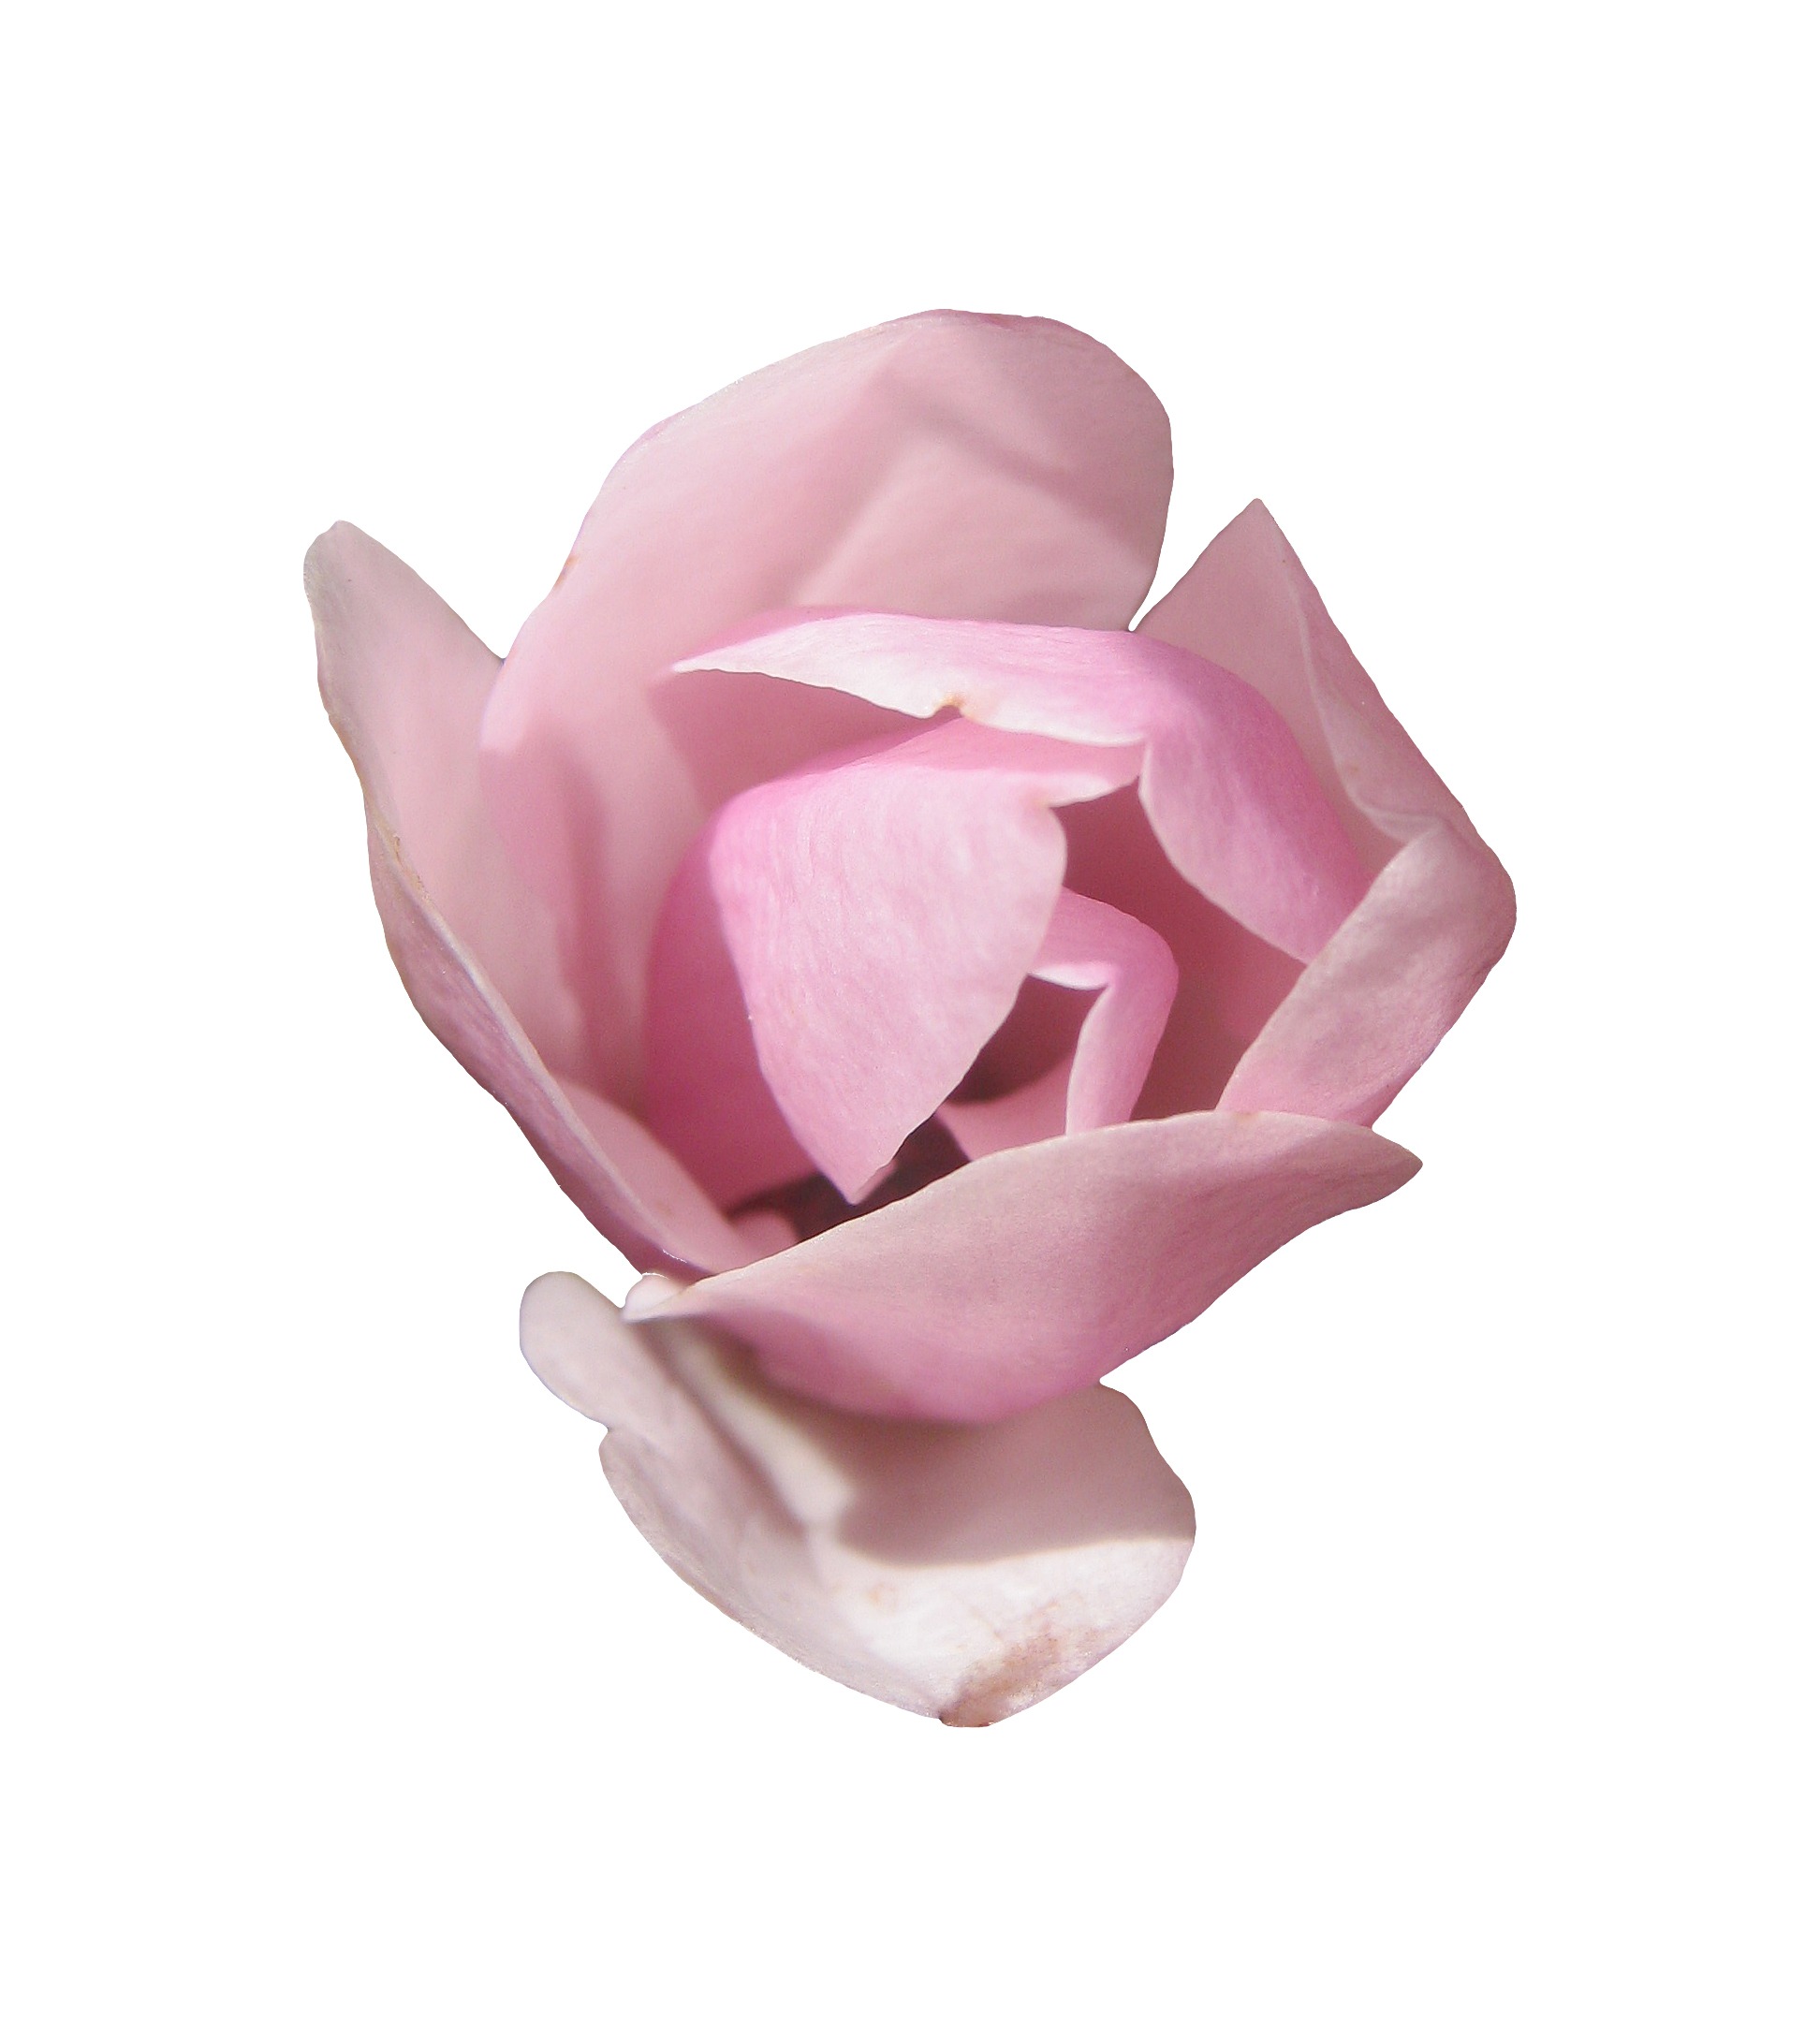
blossom, plant, flower, petal, bloom, isolated, rose, spring, pink, magenta, magnolia, tender, flowering plant, rose family, cut flowers, land plant